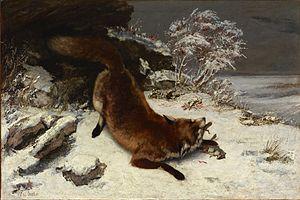
Le musée d'Art de Dallas est la principale institution culturelle de Dallas. C’est en 1984, soit 80 ans après sa création, que le musée déménagea de Fair Park pour s’installer au centre de Dallas. Le bâtiment qui abrite aujourd’hui la collection fut imaginé et créé par Edward Larrabee Barnes, vainqueur en 2007 de la médaille d’or de l’AIA.